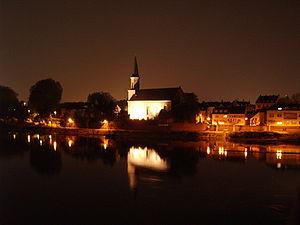
Mainz-Kostheim est un quartier de la ville de Wiesbaden en Allemagne.